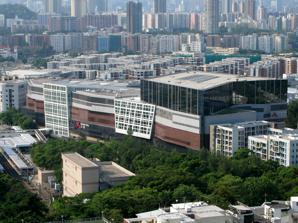
Building: Festival Walk
Country: China
Year built: 1998
Shopping centre in Kowloon Tong, Hong Kong Festival Walk Exterior view of Festival Walk Location Yau Yat Chuen , Kowloon Tong , Hong Kong Coordinates 22°20′13.92″N 114°10′28.89″E / 22.3372000°N 114.1746917°E / 22.3372000; 114.1746917 Address 80 Tat Chee Avenue Opening date 13 November 1998 ; 26 years ago ( 1998-11-13 ) Developer Swire Properties , CITIC Pacific Owner Mapletree North Asia Commercial Trust Architect Arquitectonica No. of stores and services 220 Total retail floor area over 980,000 sq ft (91,000 m 2 ) No. of floors 7 floors Parking 830 spaces Public transit access Kowloon Tong station Website www .festivalwalk .com .hk Festival Walk Chinese 又一城 Transcriptions Standard Mandarin Hanyu Pinyin Yòuyīchéng Hakka Romanization yiu 4 yat 5 sang 2 Yue: Cantonese Yale Romanization yau 6 yat 1 sing 4 Jyutping jau 6 jat 1 sing 4 Criss-crossing escalators in the atrium Glacier, the ice-skating rink Festival Walk is a shopping centre in Kowloon Tong , Hong Kong developed jointly by Swire Properties and CITIC Pacific between 1993 and 1998. At the time of its opening in November 1998, it was the biggest shopping mall in Hong Kong. Festival Walk is acquired by Mapletree North Asia Commercial Trust ("MNACT"). There are also four floors of offices on top of the mall. Location Festival Walk is located in Kowloon Tong , and is directly linked to Kowloon Tong station , which is an interchange station of the East Rail line and the Kwun Tong line of Hong Kong's Mass Transit Railway . It also has a pedestrian link to the City University of Hong Kong . History Construction of the mall commenced in 1994 and was completed in 1998. Significant challenges were faced in the creation of the 21,000 m 2 site due to its terraced land form as well as its narrow land shape. The tunnels for the Kwun Tong line of the MTR run through the full length of the site. During the construction of the building's four basement levels, 460,000 m³ of earth had to be removed. Festival Walk was jointly owned by Swire Properties and CITIC Pacific until 2006, when Swire Properties bought out the 50% stake held by its partner. In July 2011, Mapletree Investments acquired the property for HK$18.8 billion (approximately US$2.4 billion), making it the world's largest retail real estate deal in 2011. In 2015, it was announced that the AMC Cinema , a major anchor tenant, would move to Yuen Long due to a rent increase that the director of Broadway Circuit (operator of the AMC chain in Hong Kong) called "very astonishing". The AMC cineplex had been a tenant of Festival Walk for over 17 years. The cinema was replaced by an eight-screen Festival Grand Cinema in 2016. Stores and restaurants Festival Walk has a variety of stores and restaurants on multiple levels. Configuration and positioning Festival Walk comprises some one million square feet of retail space. It has approximately 220 shops and restaurants, a multiplex cinema and an ice rink. Located above the mall is an additional 220,000 square feet (20,000 m 2 ) of office space. Festival Walk's three level car park can accommodate up to 830 cars. Festival Walk is positioned as a "comfortable" middle-market mall with the emphasis on service rather than price. The relatively spacious stores are mid-range to high-end and include brands such as Agnes B flagship store, Calvin Klein Jeans, Hollister, H&M, Juicy Couture and Kate Spade New York. Like malls in many western countries, Festival Walk has information booths to assist shoppers. Design and environmental features The seven-storey shopping mall occupies three lower-ground levels, a ground level and three levels above ground. A six-level atrium, some 120 m long and 30 m wide atrium cuts longitudinally through the interior of the mall. A glass skylight over the atrium provides natural light to the interior of the building. There is a food court on the mall's topmost floor, with a view of the indoor skating rink. Festival Walk is equipped with a waste management system for all food service outlets within the mall. An organic food digester was installed to accelerate the decomposition of food waste into waste water and food residue which is then discharged harmlessly into the sewerage system. The developers also installed a water-cooled air-conditioning system in 2002 at a cost of HK$13 million. The developer claims the system's high energy efficiency has saved 5 million kWh each year. Financial transactions The development was a 50:50 joint venture between Swire Properties and CITIC Pacific . The partners secured the plot in a Government land auction in 1993 with a HK$2.9 billion bid, and developed it at an estimated cost of $2.2 billion. In January 2006, in Hong Kong's biggest property deal, Swire Properties paid HK$ 6.18 billion to buy out its partner's half share. In July 2007, it was announced that Swire Pacific was contemplating listing the property as a real estate investment trust . In July 2011, Mapletree Investments acquired Festival Walk at a property value of HK$18.8 billion which was the largest global retail real estate deal in 2011 In 2013, Festival Walk was divested to Mapletree's fourth real estate investment trust, the Mapletree Greater China Commercial Trust, as one of its two seed assets in 2013. In 2018, Mapletree Greater China Commercial Trust renamed as Mapletree North Asia Commercial Trust upon completion of acquisition of the Japan portfolio. The mall is now managed by Mapletree North Asia Property Management Limited. Incidents 2014 roof damage Water leaking into the mall At approximately 9:00 pm (0800 GMT) on 30 March 2014 hailstones the size of golf-balls shattered the ceiling windows of Festival Walk during a heavy thunderstorm, causing rain to pour straight into the interior of the mall. Some sections of interior ceiling collapsed and ankle-deep flooding was reported. Water from the shopping mall overflowed into the attached railway station. Mapletree Greater China Commercial Trust Management, the manager of Mapletree Greater China Commercial Trust, which owns Festival Walk, said its staff were on site to render assistance. However, mall management were criticised for failing to alert the public through the mall's website and via relevant social media networks. Evacuation of the public was also done poorly, as at 10:00 pm the public was still on scene sending live images to social media networks. 2019-2020 Hong Kong protests The Festival Walk Christmas tree set ablaze by protesters. In the evening on a Tuesday, 12 November 2019, Festival walk was stormed and vandalised by protesters . many of the glass barriers were shattered leaving broken glass scattered in the main areas of the mall, including the main entrance and bottom floors, most ground floor windows in the mall were also shattered or vandalised. The Christmas tree , set up every year inside Festival Walk to celebrate Christmas , was set on fire by rioters using Molotov cocktails and petrol bombs. The fire was dealt with using hoses. See also Ice rinks in Hong Kong References